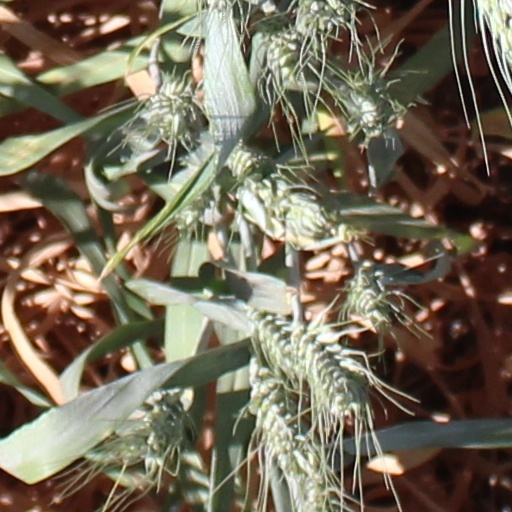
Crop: wheat